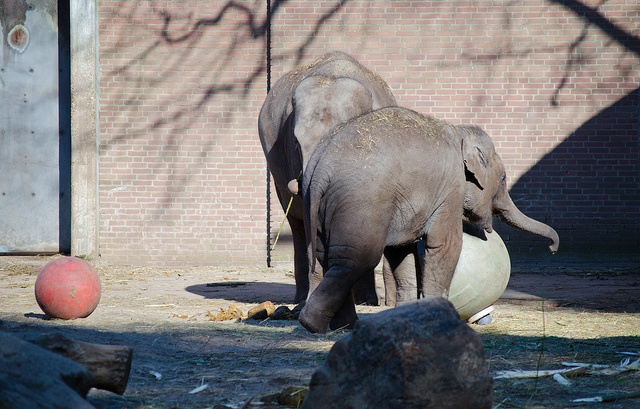
Two captive elephants stand close to each other in the zoo.
A young elephant huddles next to an adult elephant.
Two elephants are in an enclosure with a ball.
Two elephants are playing with a giant ball.
Two elephants standing in front of a brick building next to a red ball.